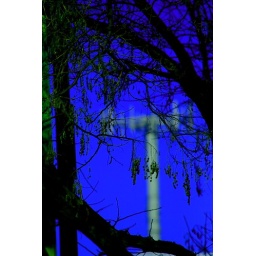
tree with cellular phone tower in background